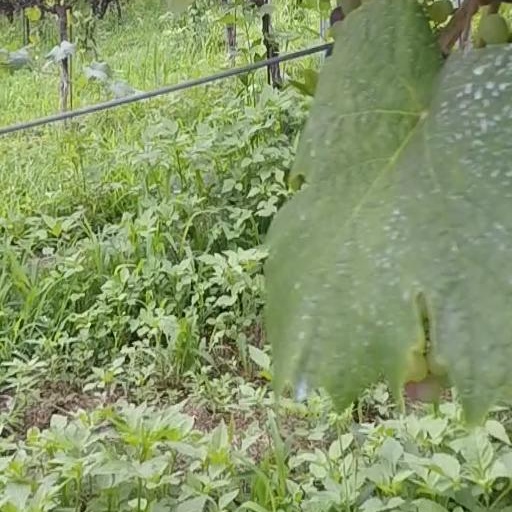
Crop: grape